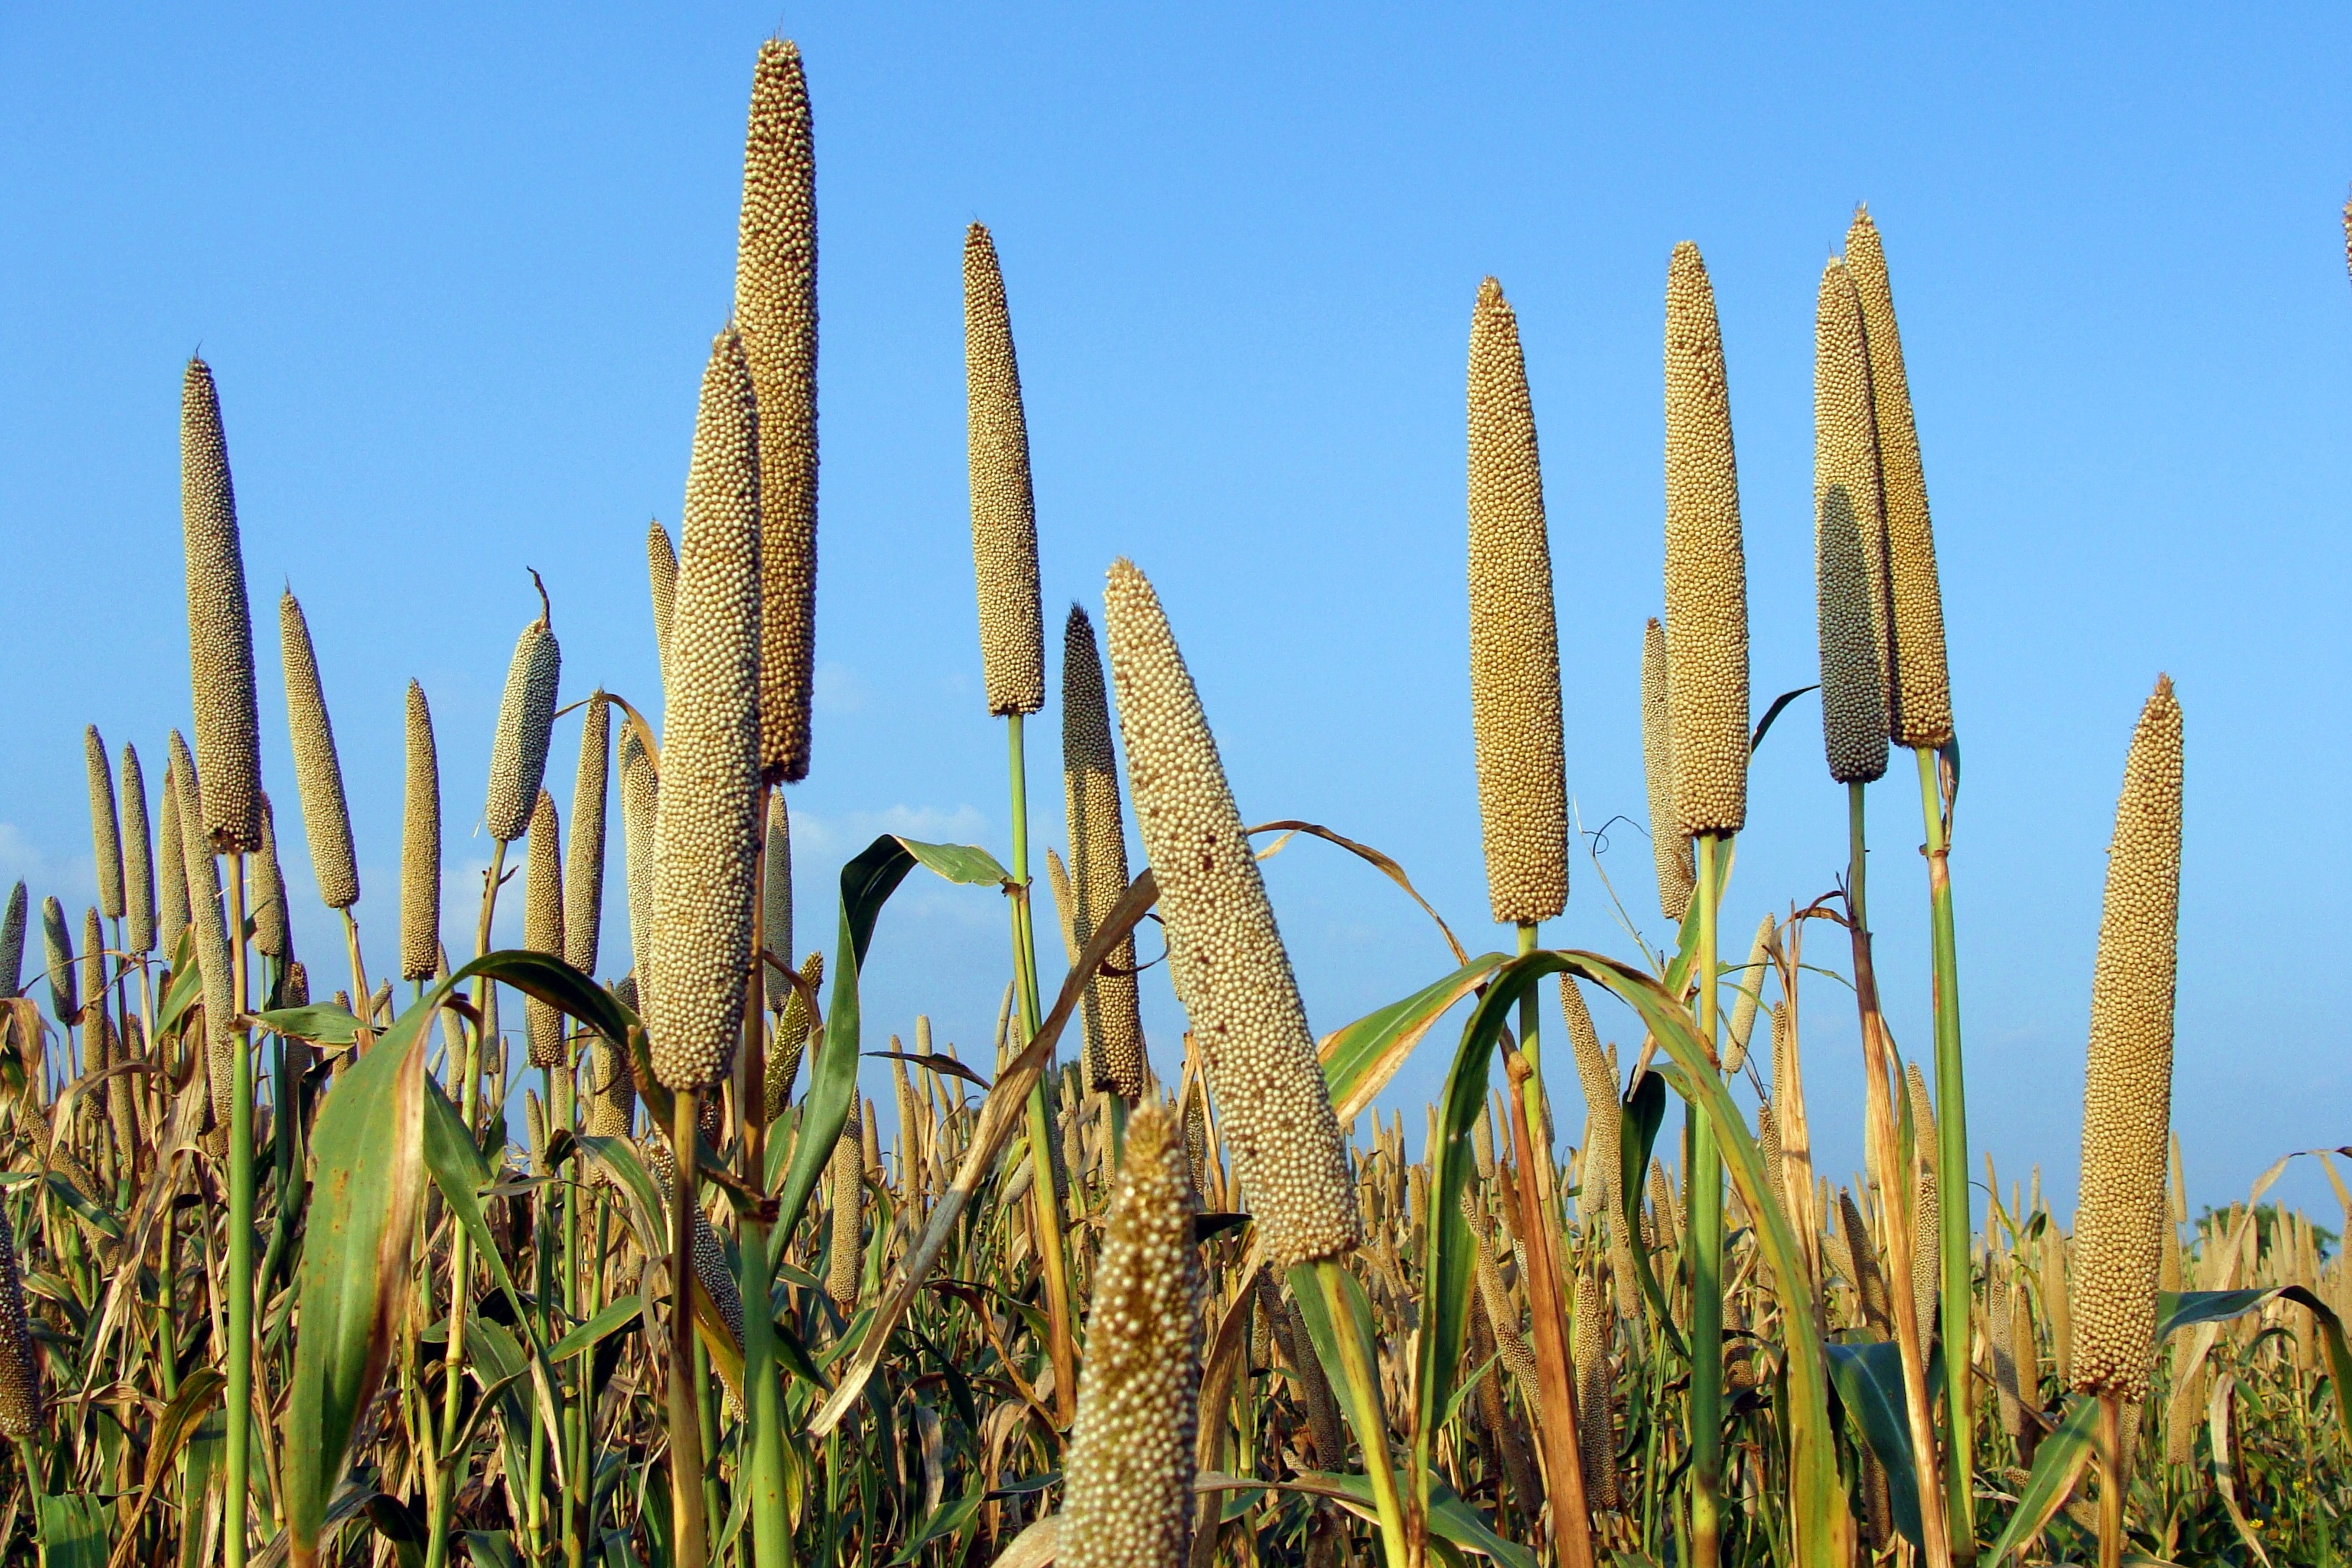
cactus, plant, field, prairie, flower, crop, botany, agriculture, cultivation, india, karnataka, flowering plant, grass family, plant stem, land plant, pearl millet, bajra, lingsugur, raichur